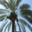
Label: palm_tree